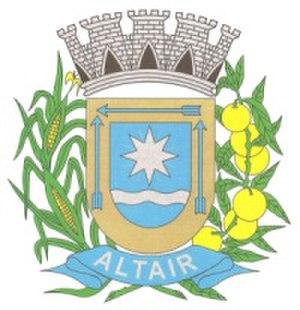
Altair est une municipalité brésilienne de l'État de São Paulo et la Microrégion de São José do Rio Preto.